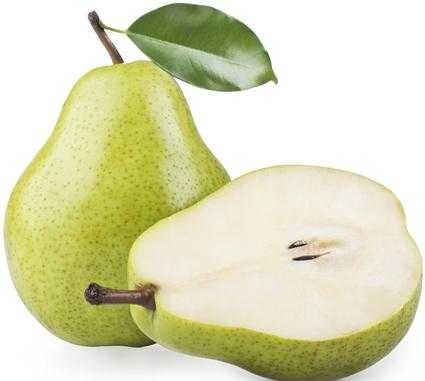
Label: Pear